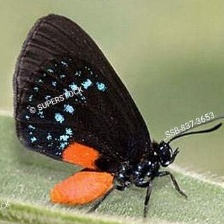
Species: ATALA
Butterfly family (ImageNet category): lycaenid_butterfly